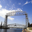
Label: bridge